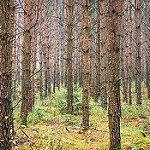
Scene: Outdoor